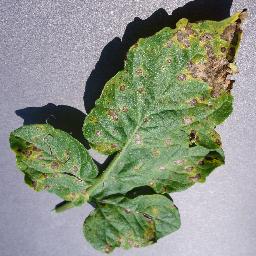
Label: Tomato___Septoria_leaf_spot